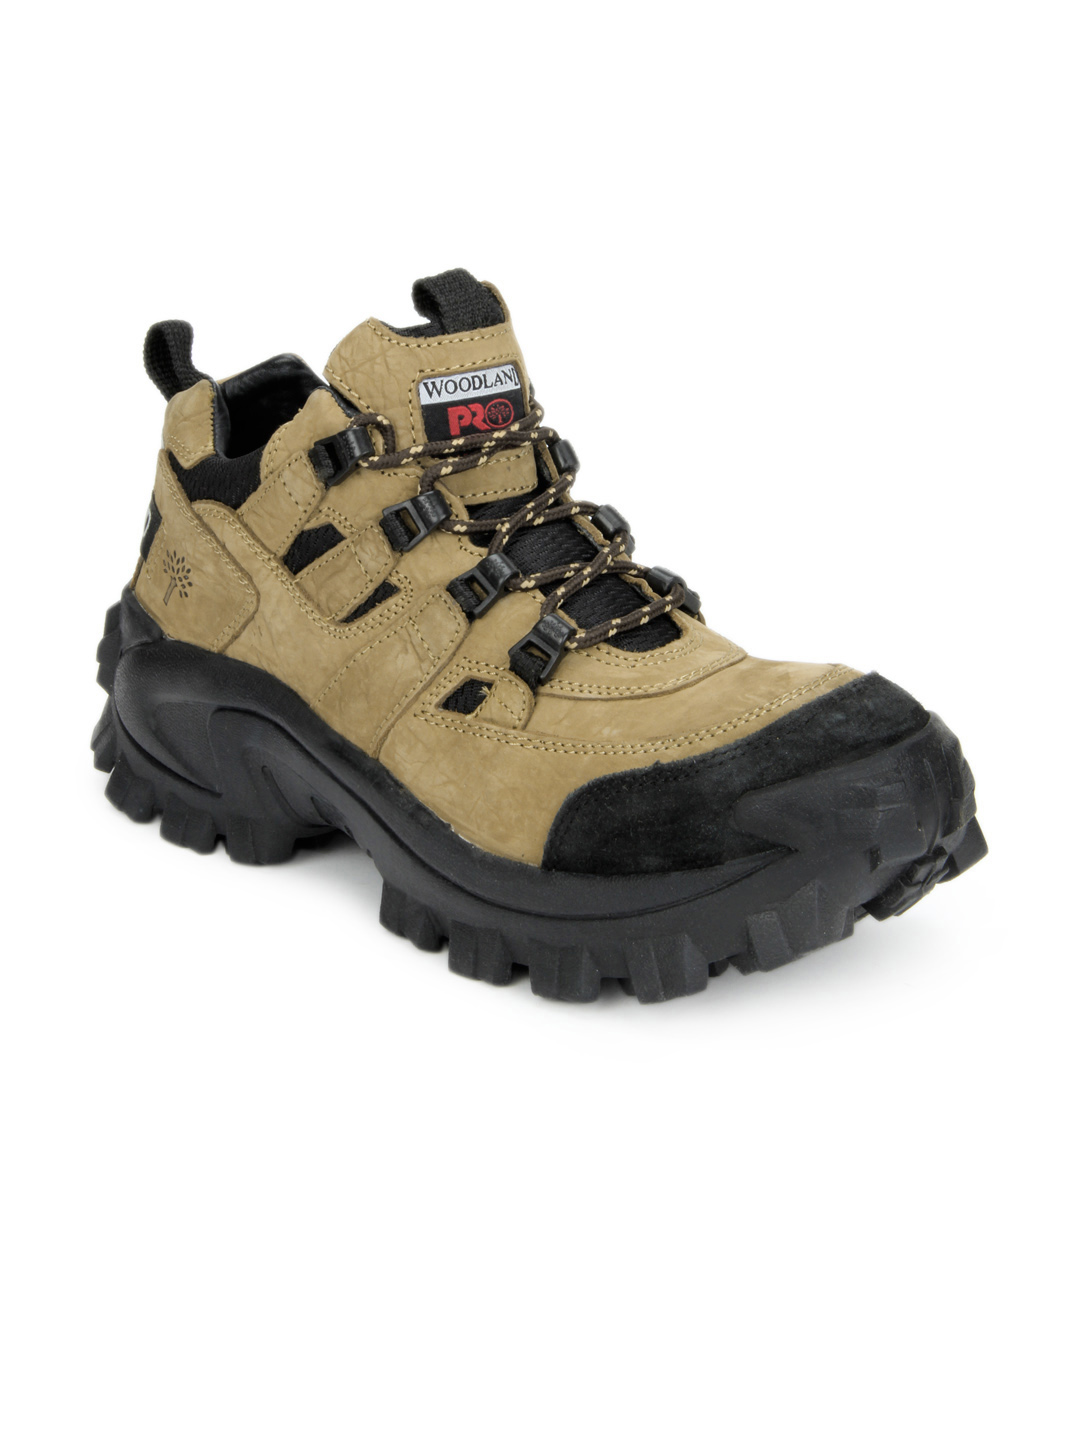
Woodland Men Brown Trekking Shoes
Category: Footwear / Shoes / Casual Shoes
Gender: Men
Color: Brown
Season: Summer 2016
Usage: Sports